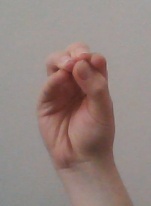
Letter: ha